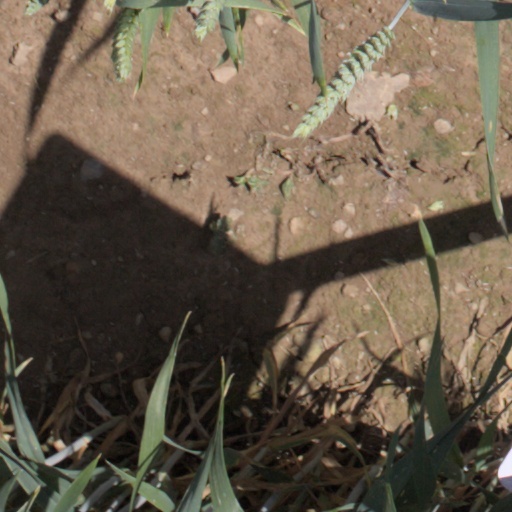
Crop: wheat